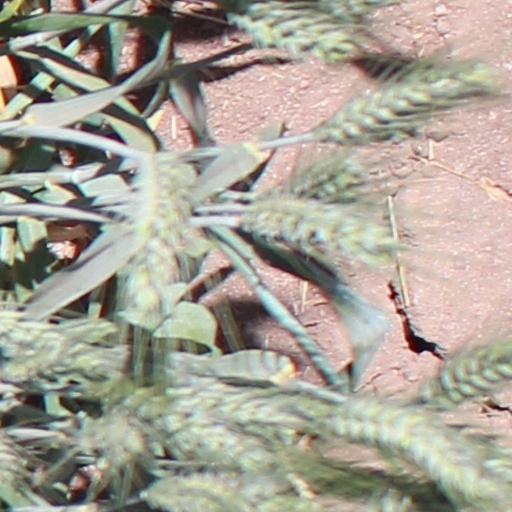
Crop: wheat